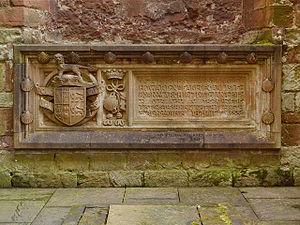
Charles James Stanley Howard, 10ᵉ comte de Carlisle, DL, titré vicomte Morpeth de 1889 à 1911, est un soldat britannique, et un politicien unioniste libéral.